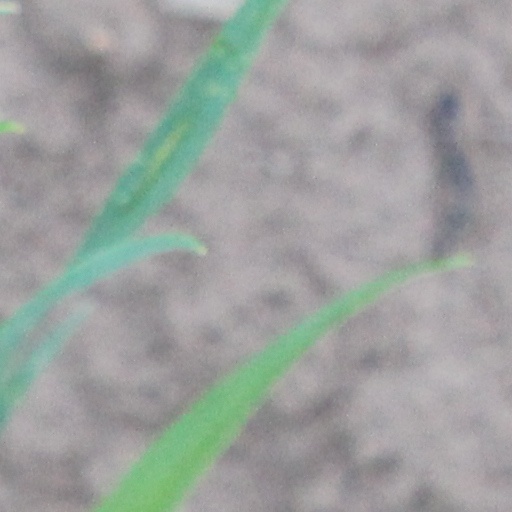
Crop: wheat